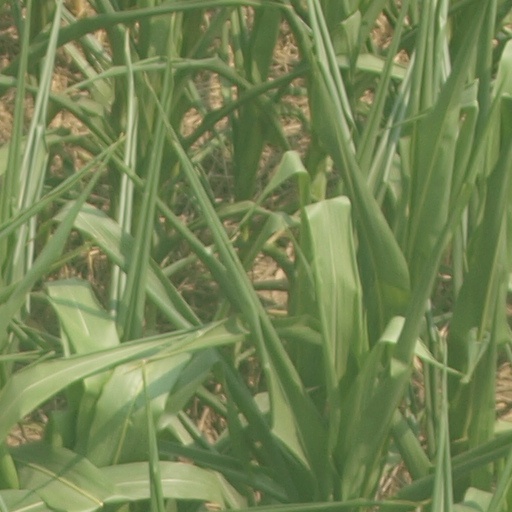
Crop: maize; corn